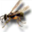
Label: bee